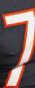
Number: 7